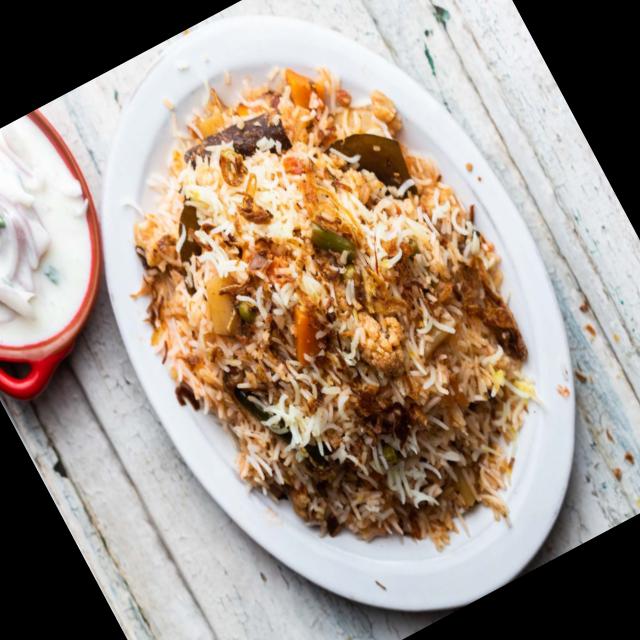
Dish: biryani